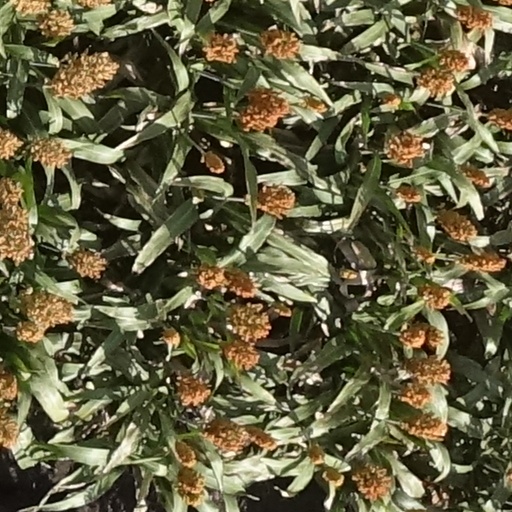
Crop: sorghum